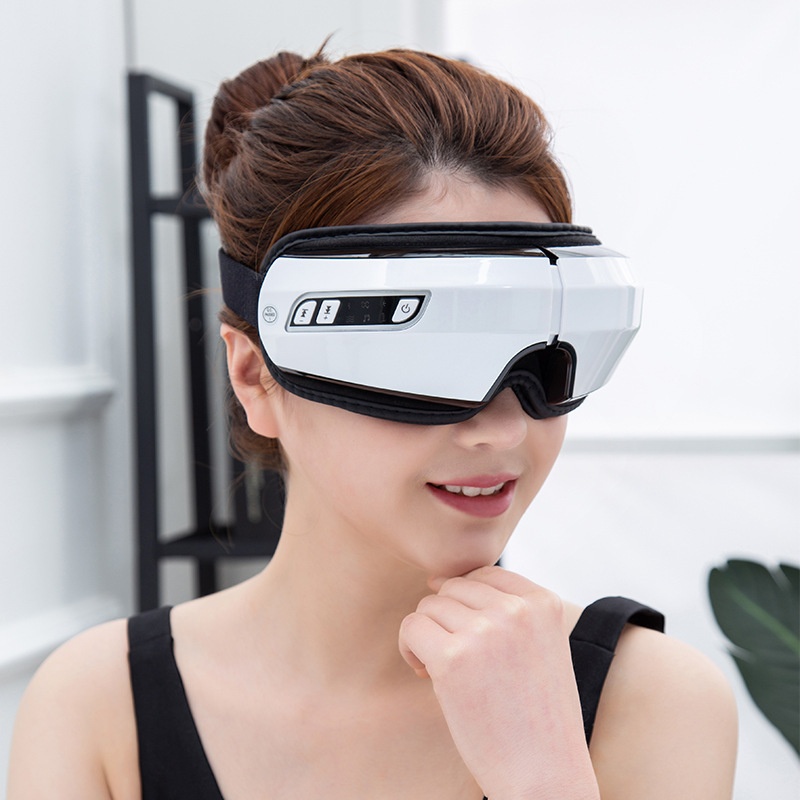
Eye Massager Eye Care Eye Massager Electric Eye Massager
Specifiche: Nome: Massaggiatore per occhi Modello del prodotto: NTY06 Tecnica di massaggio: Pressione dell'aria/impacco caldo/vibrazione/Bluetooth Configurazione standard del prodotto: Host/cavo di alimentazione/manuale/certificato Tensione nominale: 5 V--- Capacità della batteria: 1200 mAh Standard del prodotto: Host *1 Cavo di alimentazione*1 Manuale *1 Certificato di conformità*1
Brand: Siqur Salute
Category: Health & Beauty > Personal Care > Massage & Relaxation > Massagers > Electric Massagers